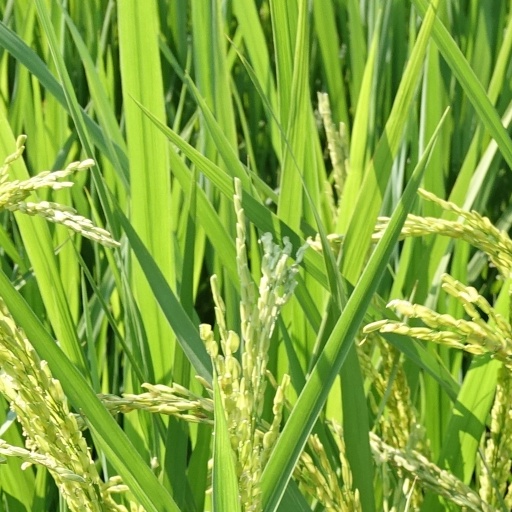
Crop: rice